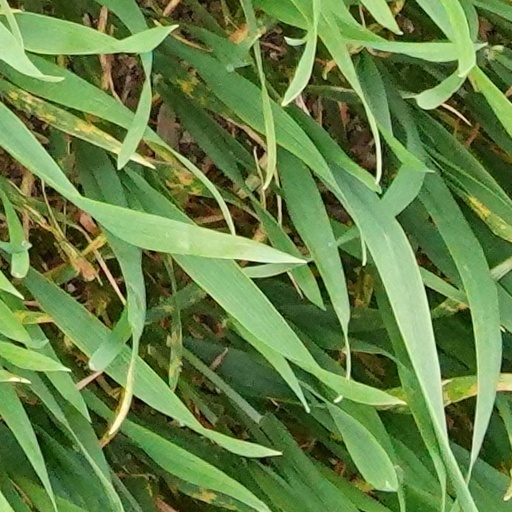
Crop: wheat